Tunghai University

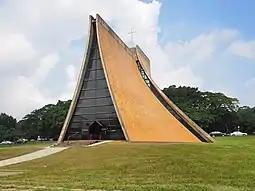
Luce Memorial Chapel

Built in 1966, the Priest Bell Tower is located in front of the entrance of the Luce Memorial Chapel in Tunghai University. In 2017, the Taichung City Cultural Assets Office registered it as a municipal monument. The Bell Tower is named in honor of Elsie Priest, who was invited to Taiwan by the United Board for Christian Higher Education in Asia (UBCHEA) in early 1955 to assist Tunghai University as the chief accounting officer and general secretary. Priest made many contributions to the university in its early years.